HSC-14

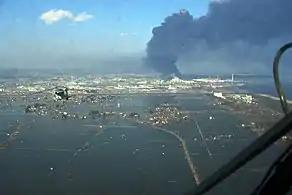
A Sikorsky SH-60 Seahawk of HSC-14 overflying the inundated port of Sendai to deliver food and aid to the city's residents following the 2011 Tōhoku earthquake and tsunami, 12 March 2011

In early 2002, the HS-14 supported Operation Enduring Freedom in Afghanistan by deploying a detachment on board USS "Kitty Hawk". During this deployment, "Kitty Hawk" served as a mobile staging base for elite United States Army special operations units. In March 2003, as the situation in Iraq escalated, HS-14 and "Kitty Hawk" received orders to participate in Operation Iraqi Freedom. The Chargers were assigned to provide a naval special warfare (NSW) capability to forward operating bases in support of SEAL operations. The squadron also affected the recovery of a CVW-5 strike fighter pilot who was downed in hostile territory.